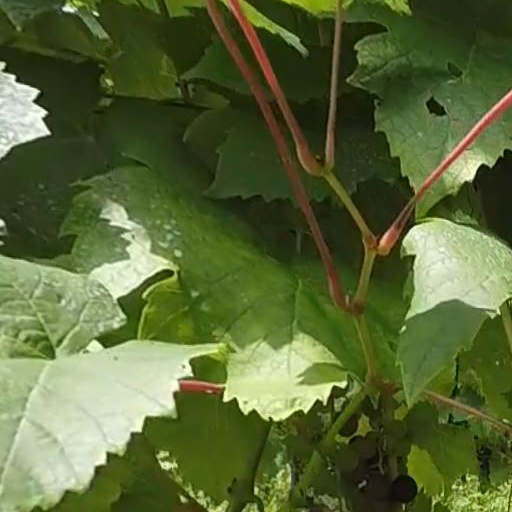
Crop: grape